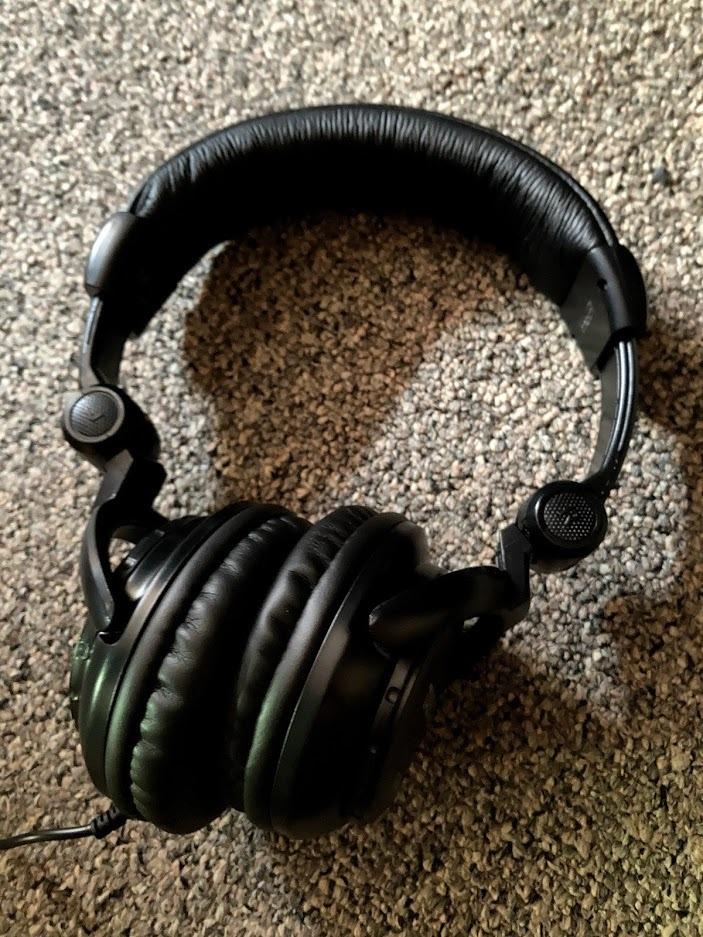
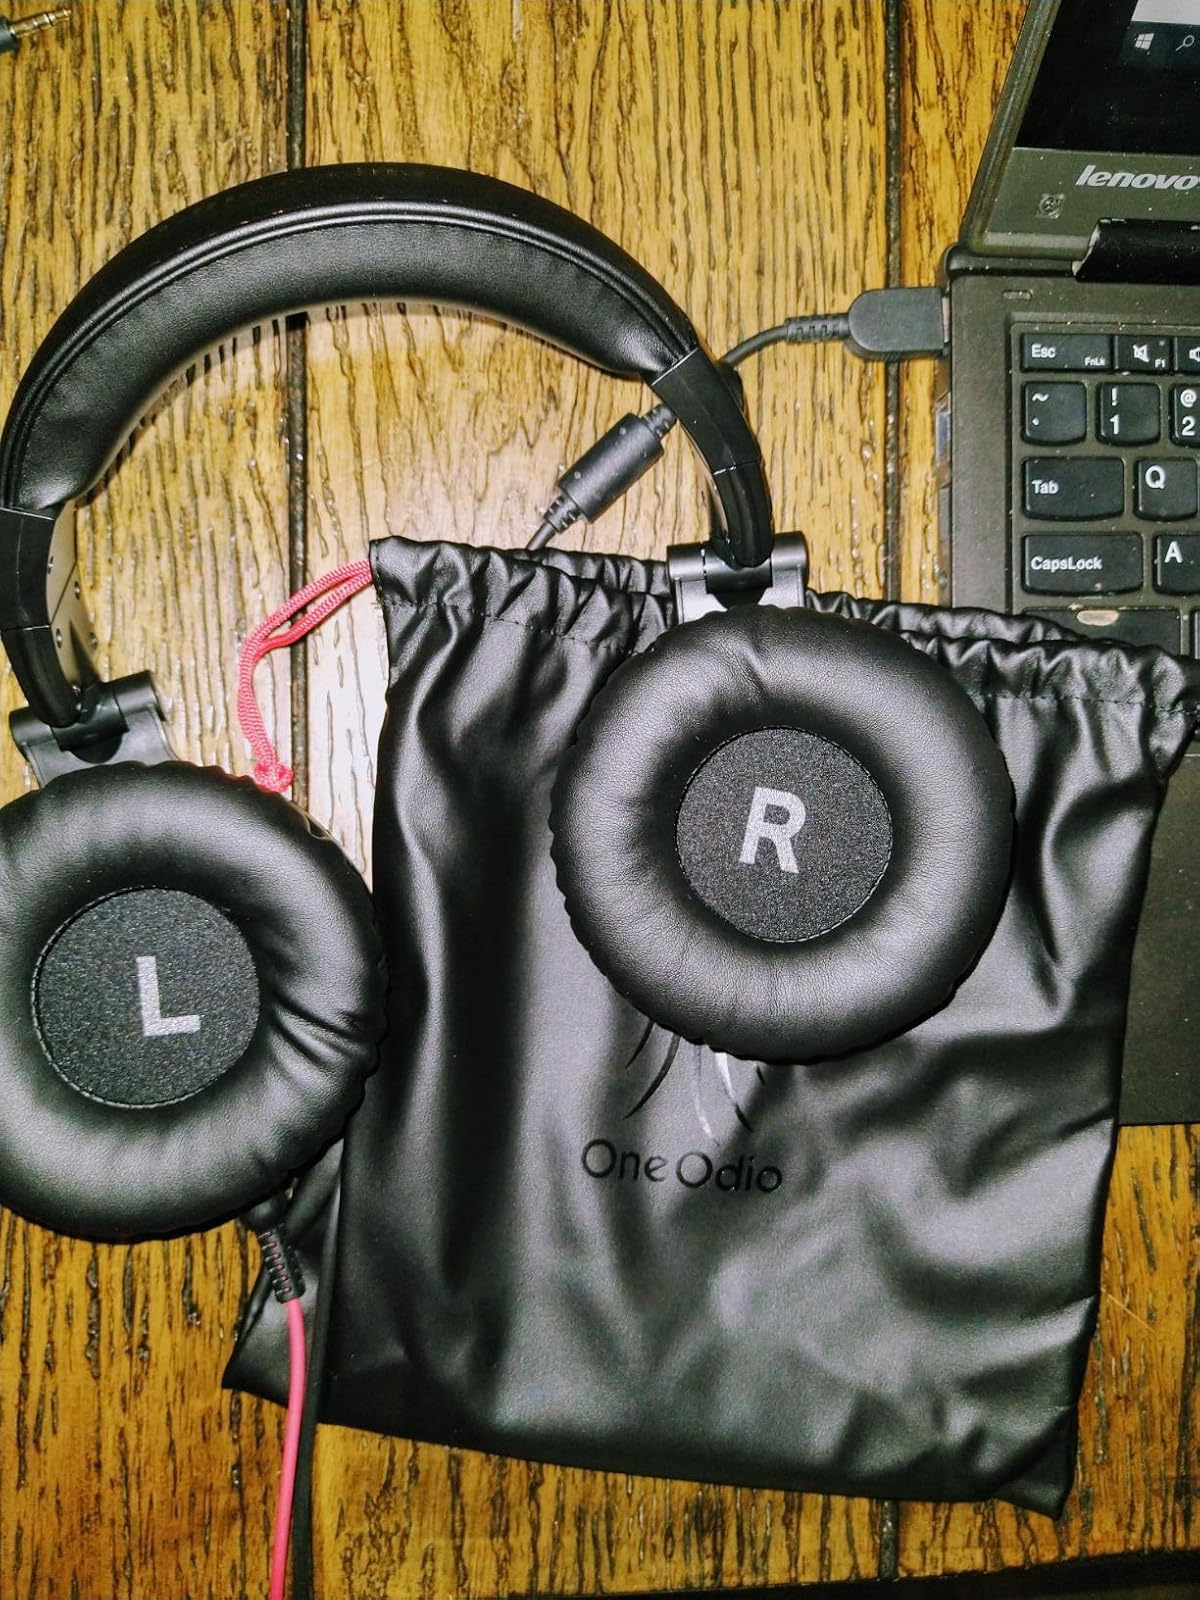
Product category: headphones
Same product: no